Khirqa

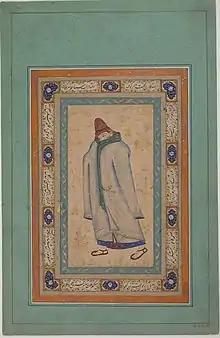
Dervish draped a blue khirqa, late 16th–early 17th century.

The khirqa is the initiatory cloak of the Sufi chain of spirituality, with which esoteric knowledge and barakah is passed from the Murshid or the Shaikh to the aspirant murid. The khirqa initiates an aspirant into the silsilah, the chain or lineage of sheikhs that goes back to the Islamic prophet Muhammad. This chain serves as the channel through which barakah flows from the source of spiritual revelation to the being of the initiate.